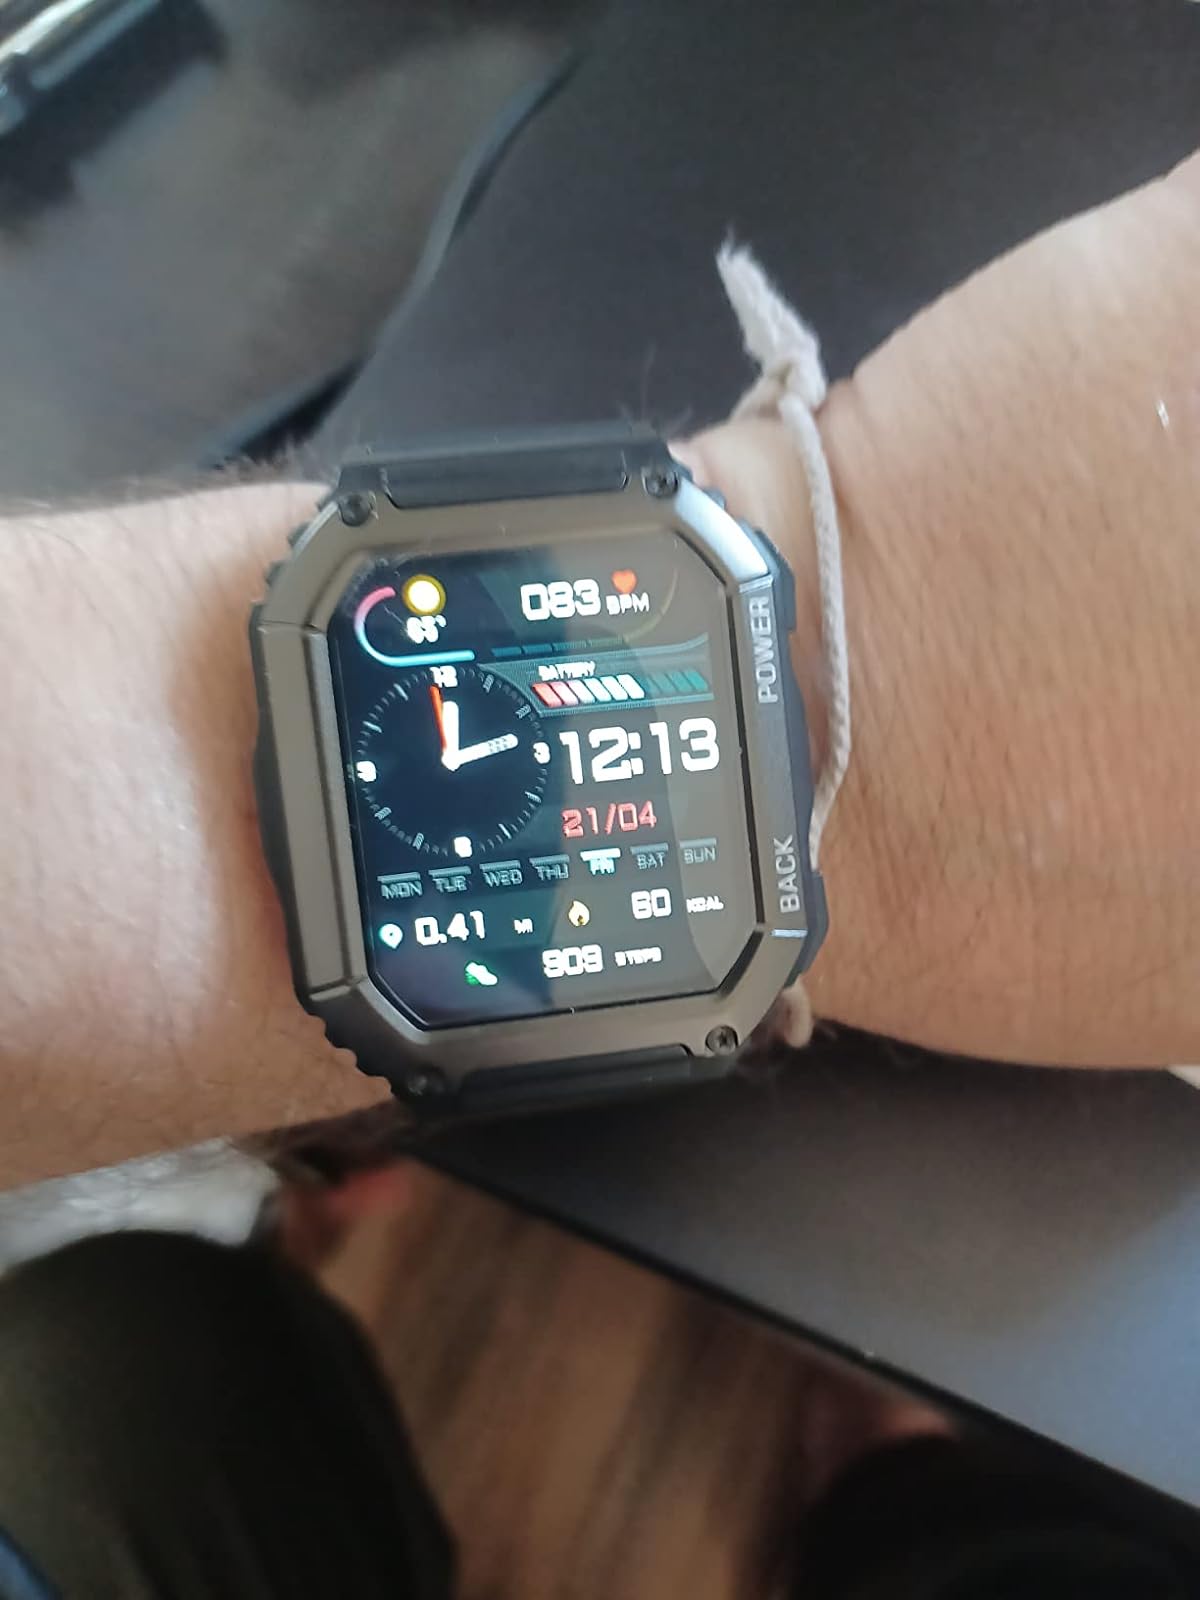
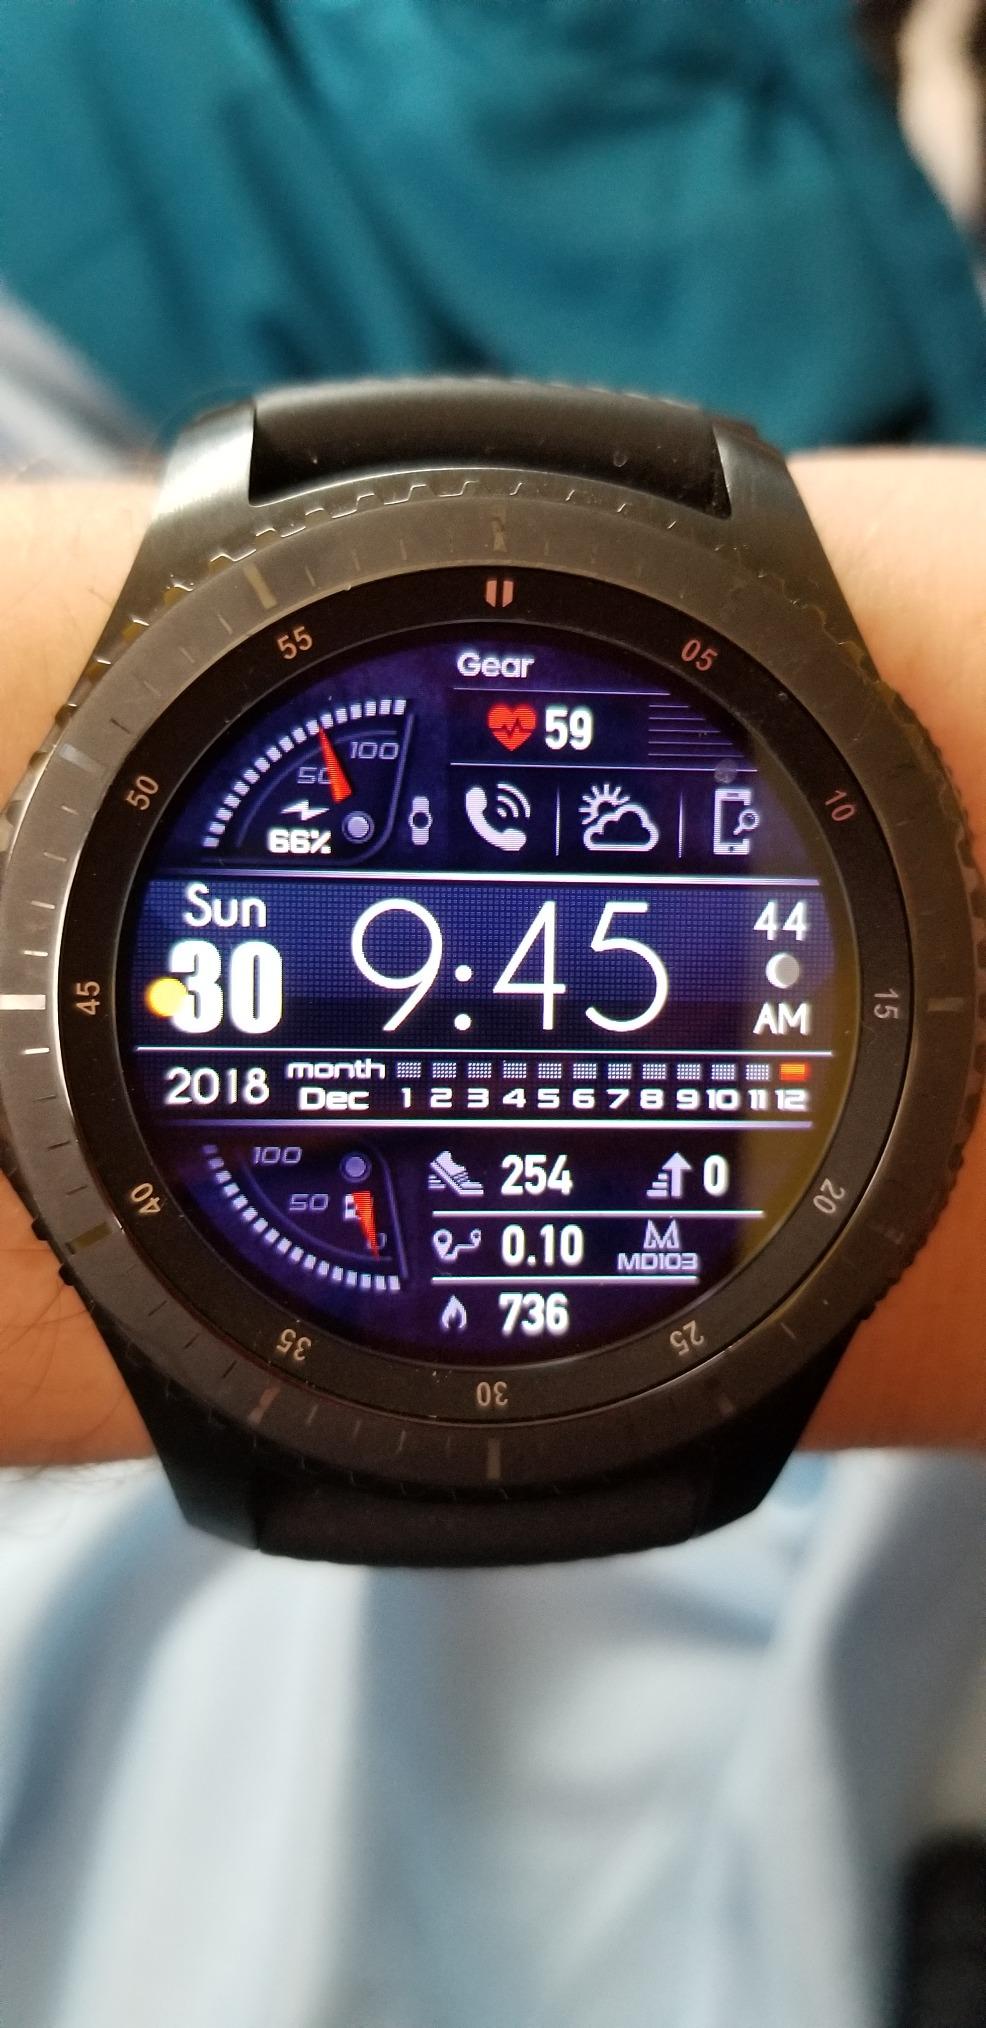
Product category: smartwatch
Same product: no